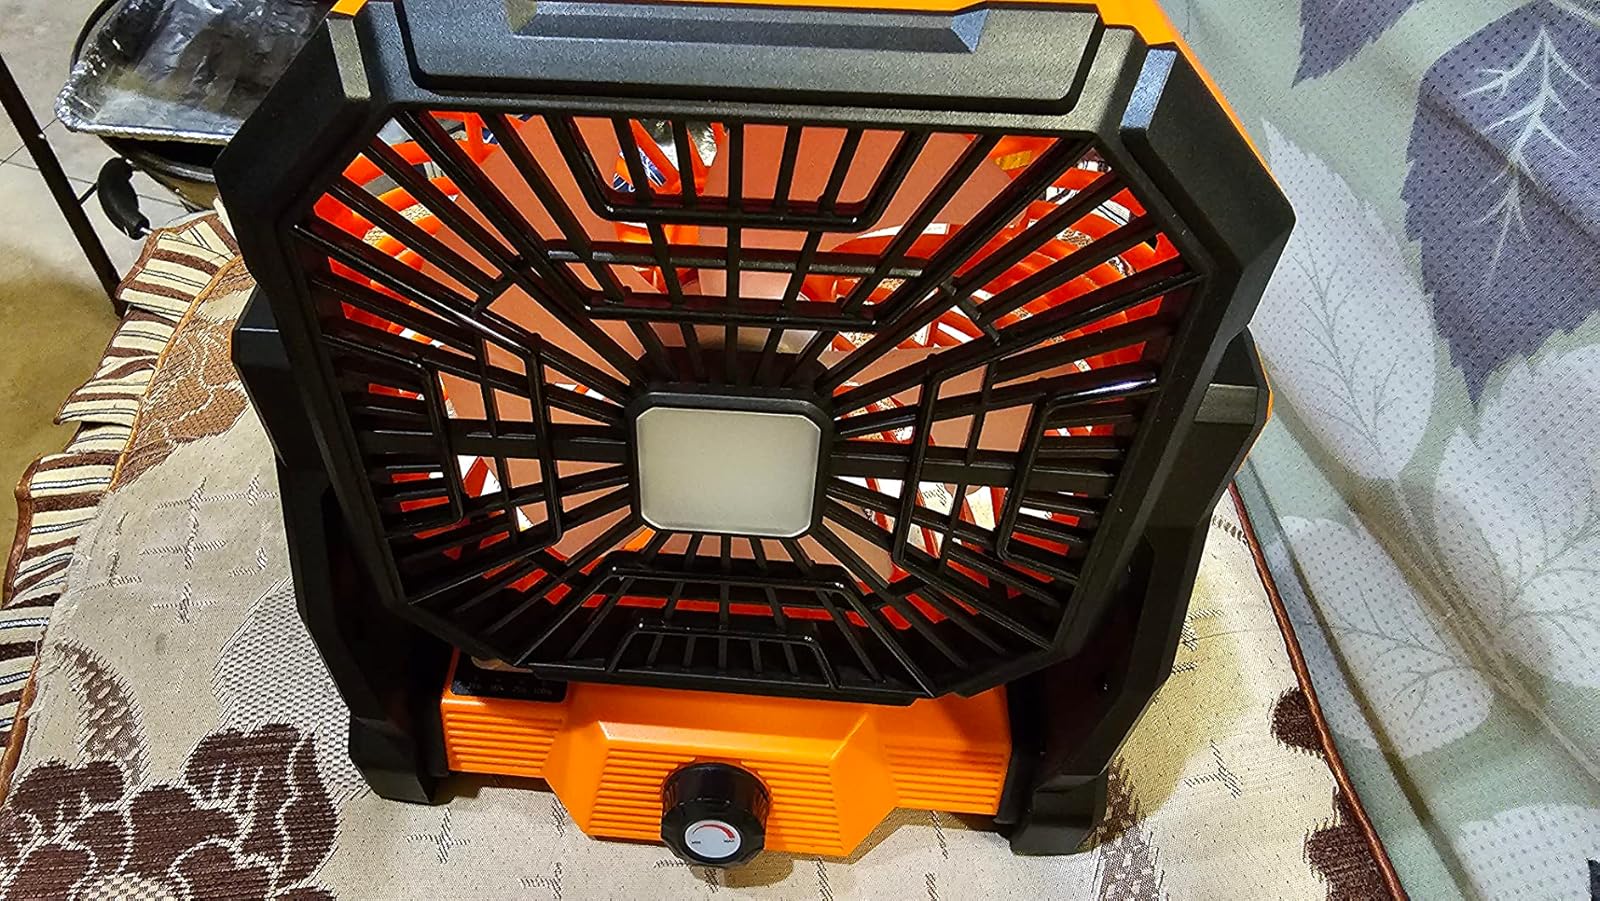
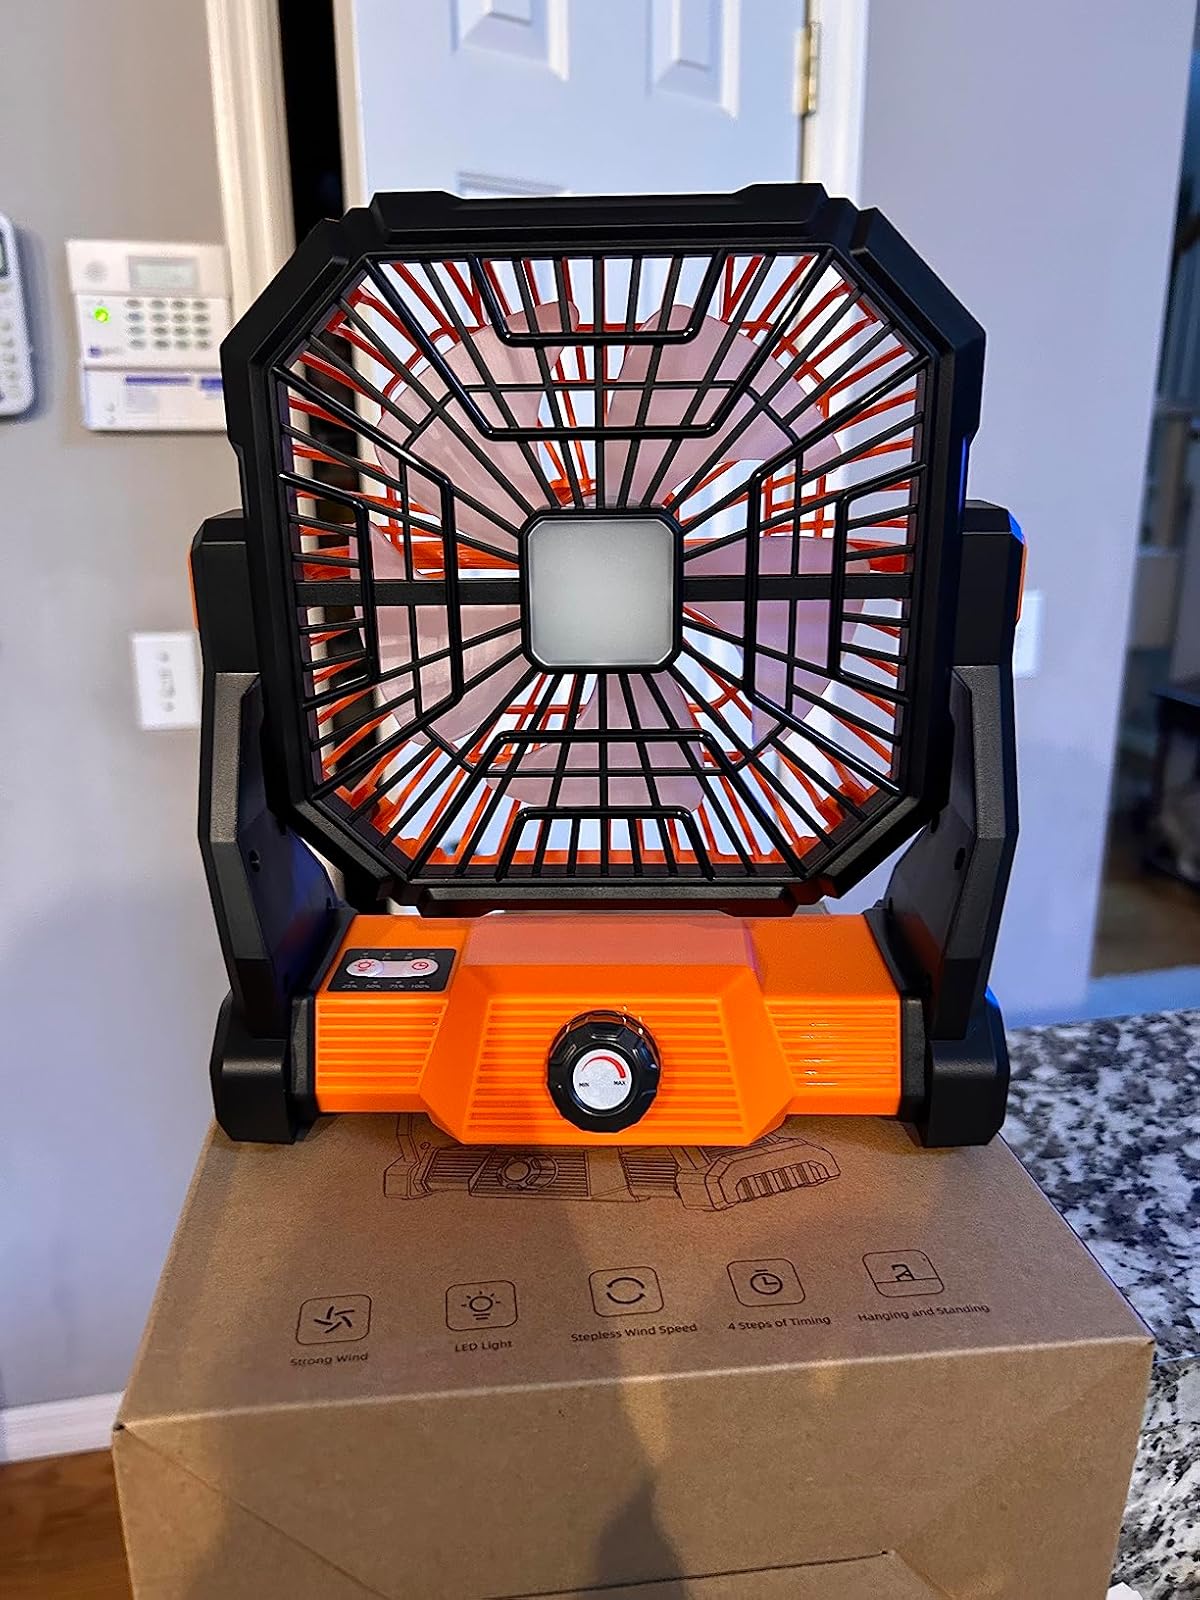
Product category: lantern
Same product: yes